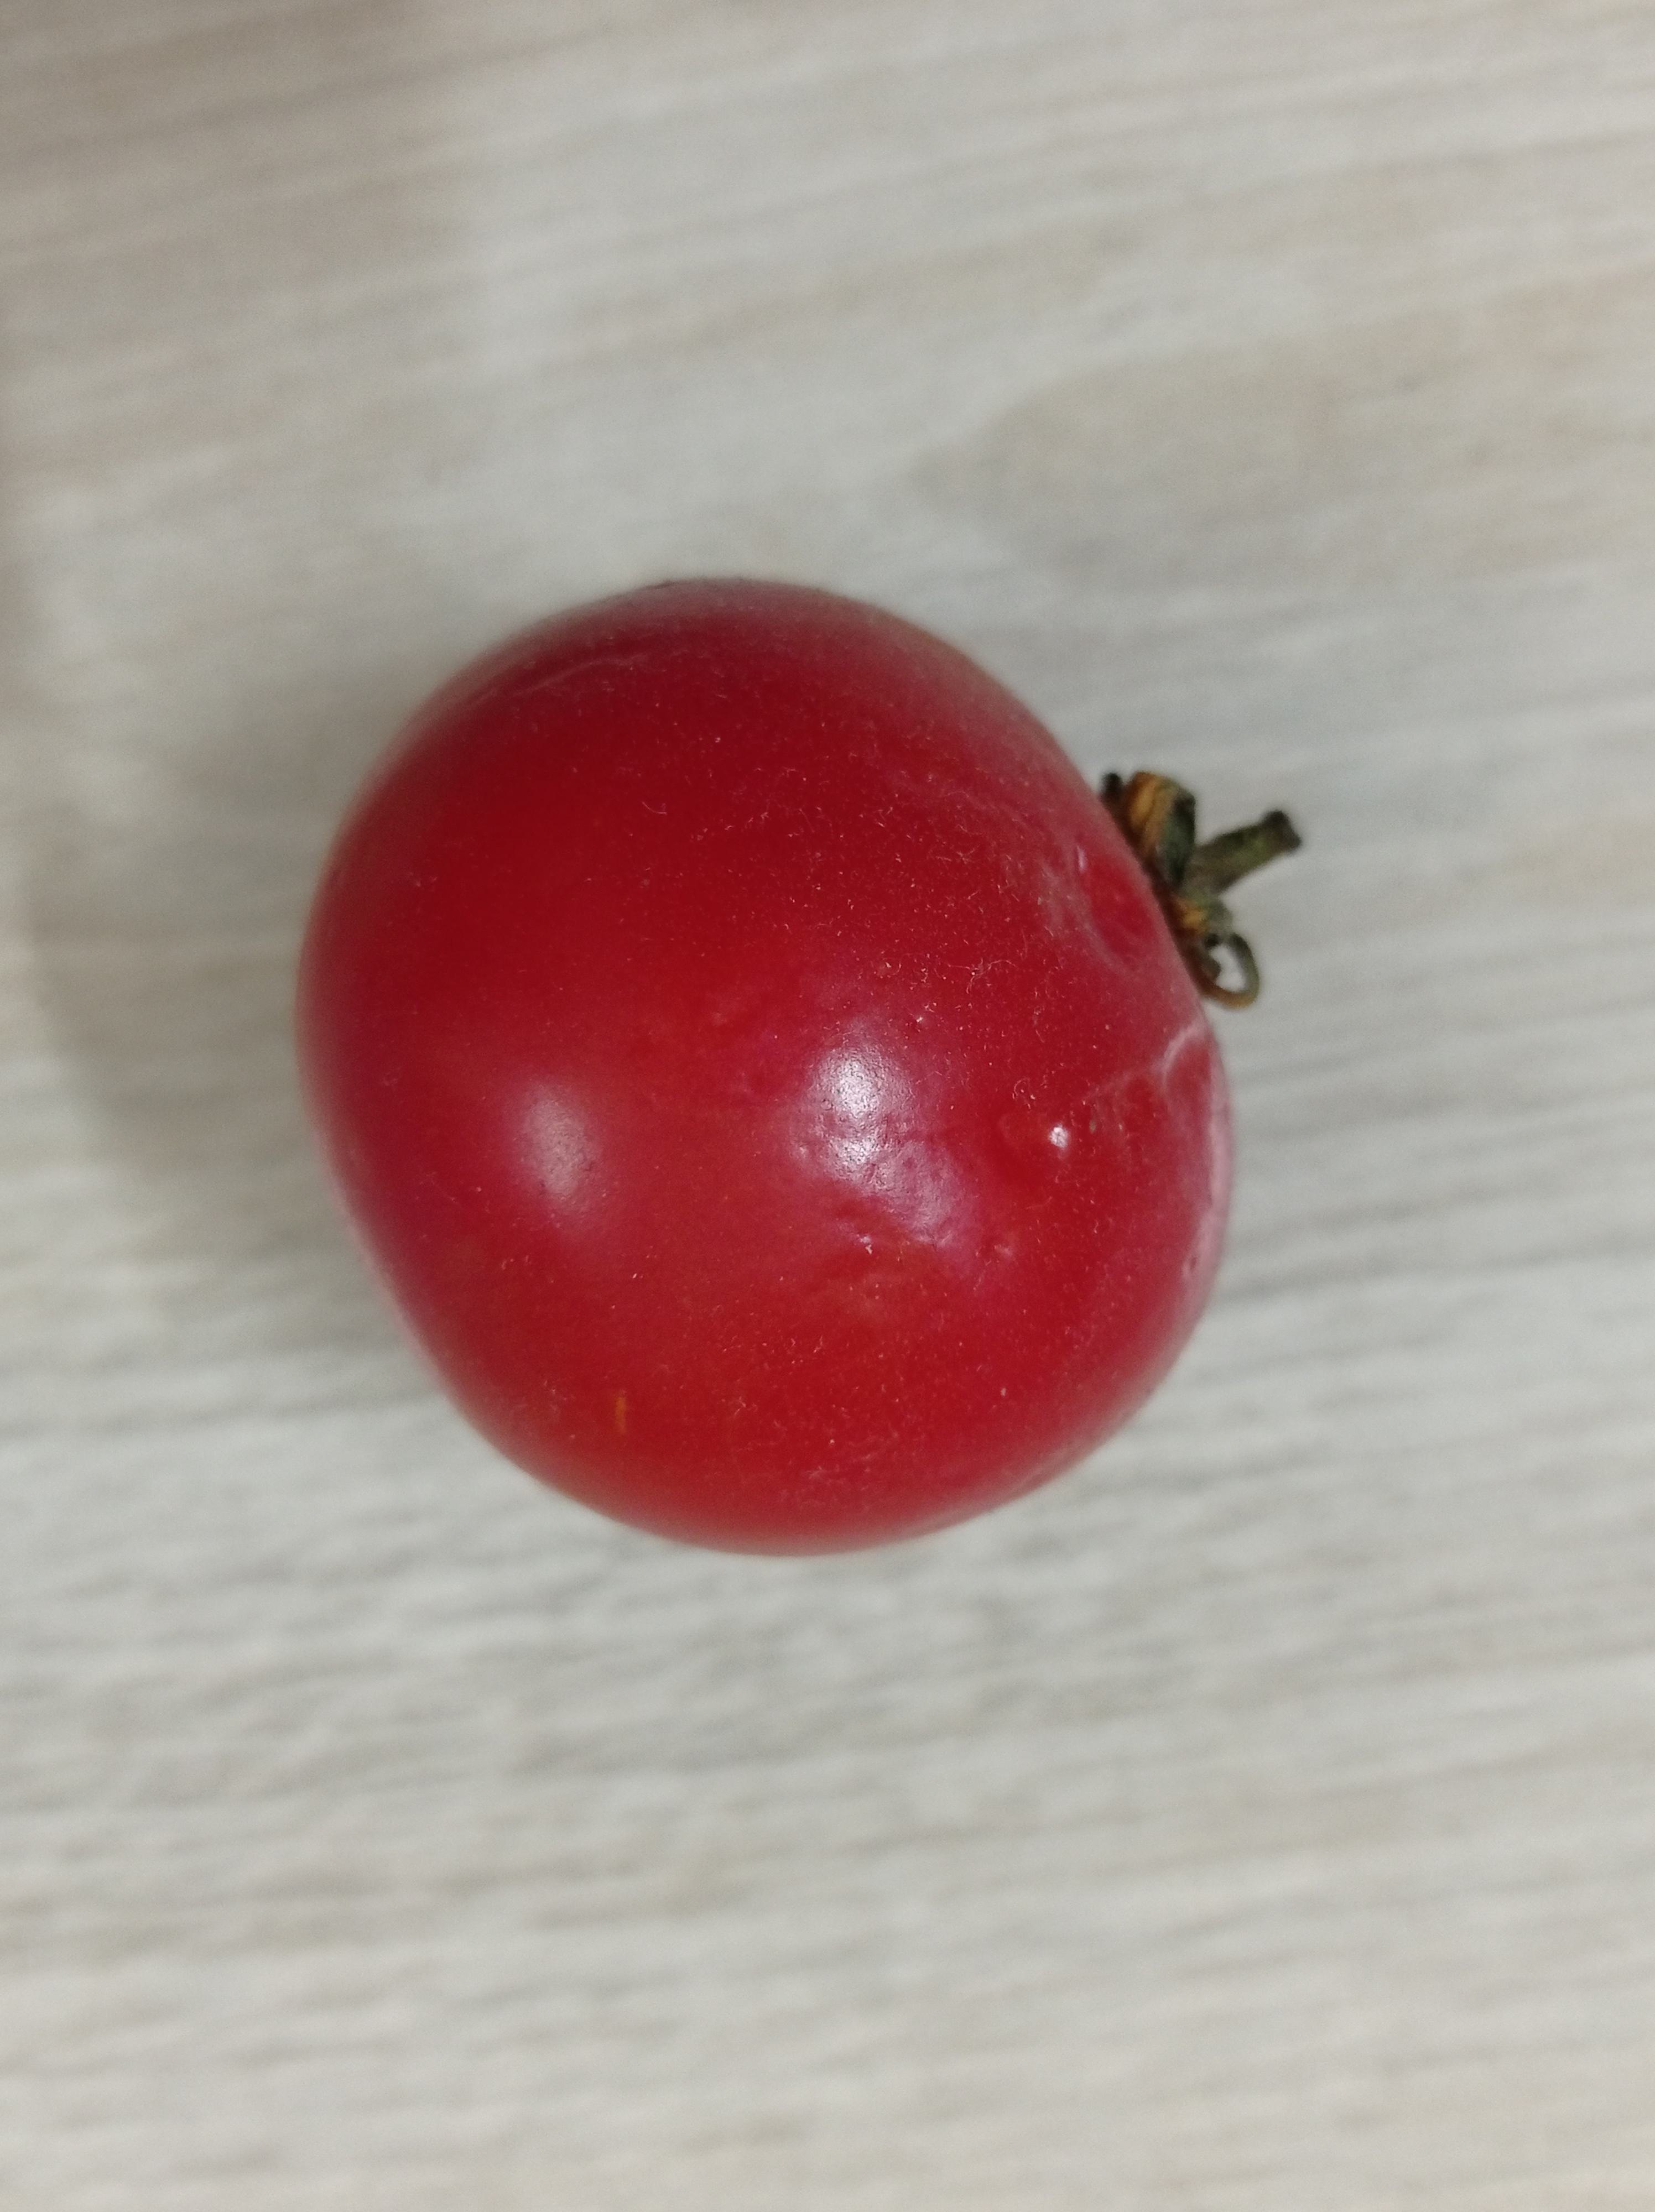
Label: Fresh